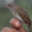
Label: bird